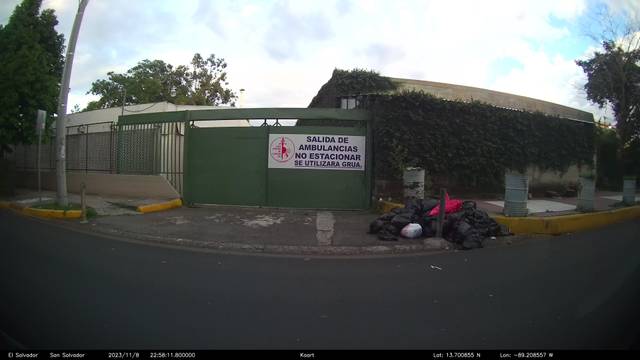
Region: El Salvador
Coordinates: 13.701, -89.209